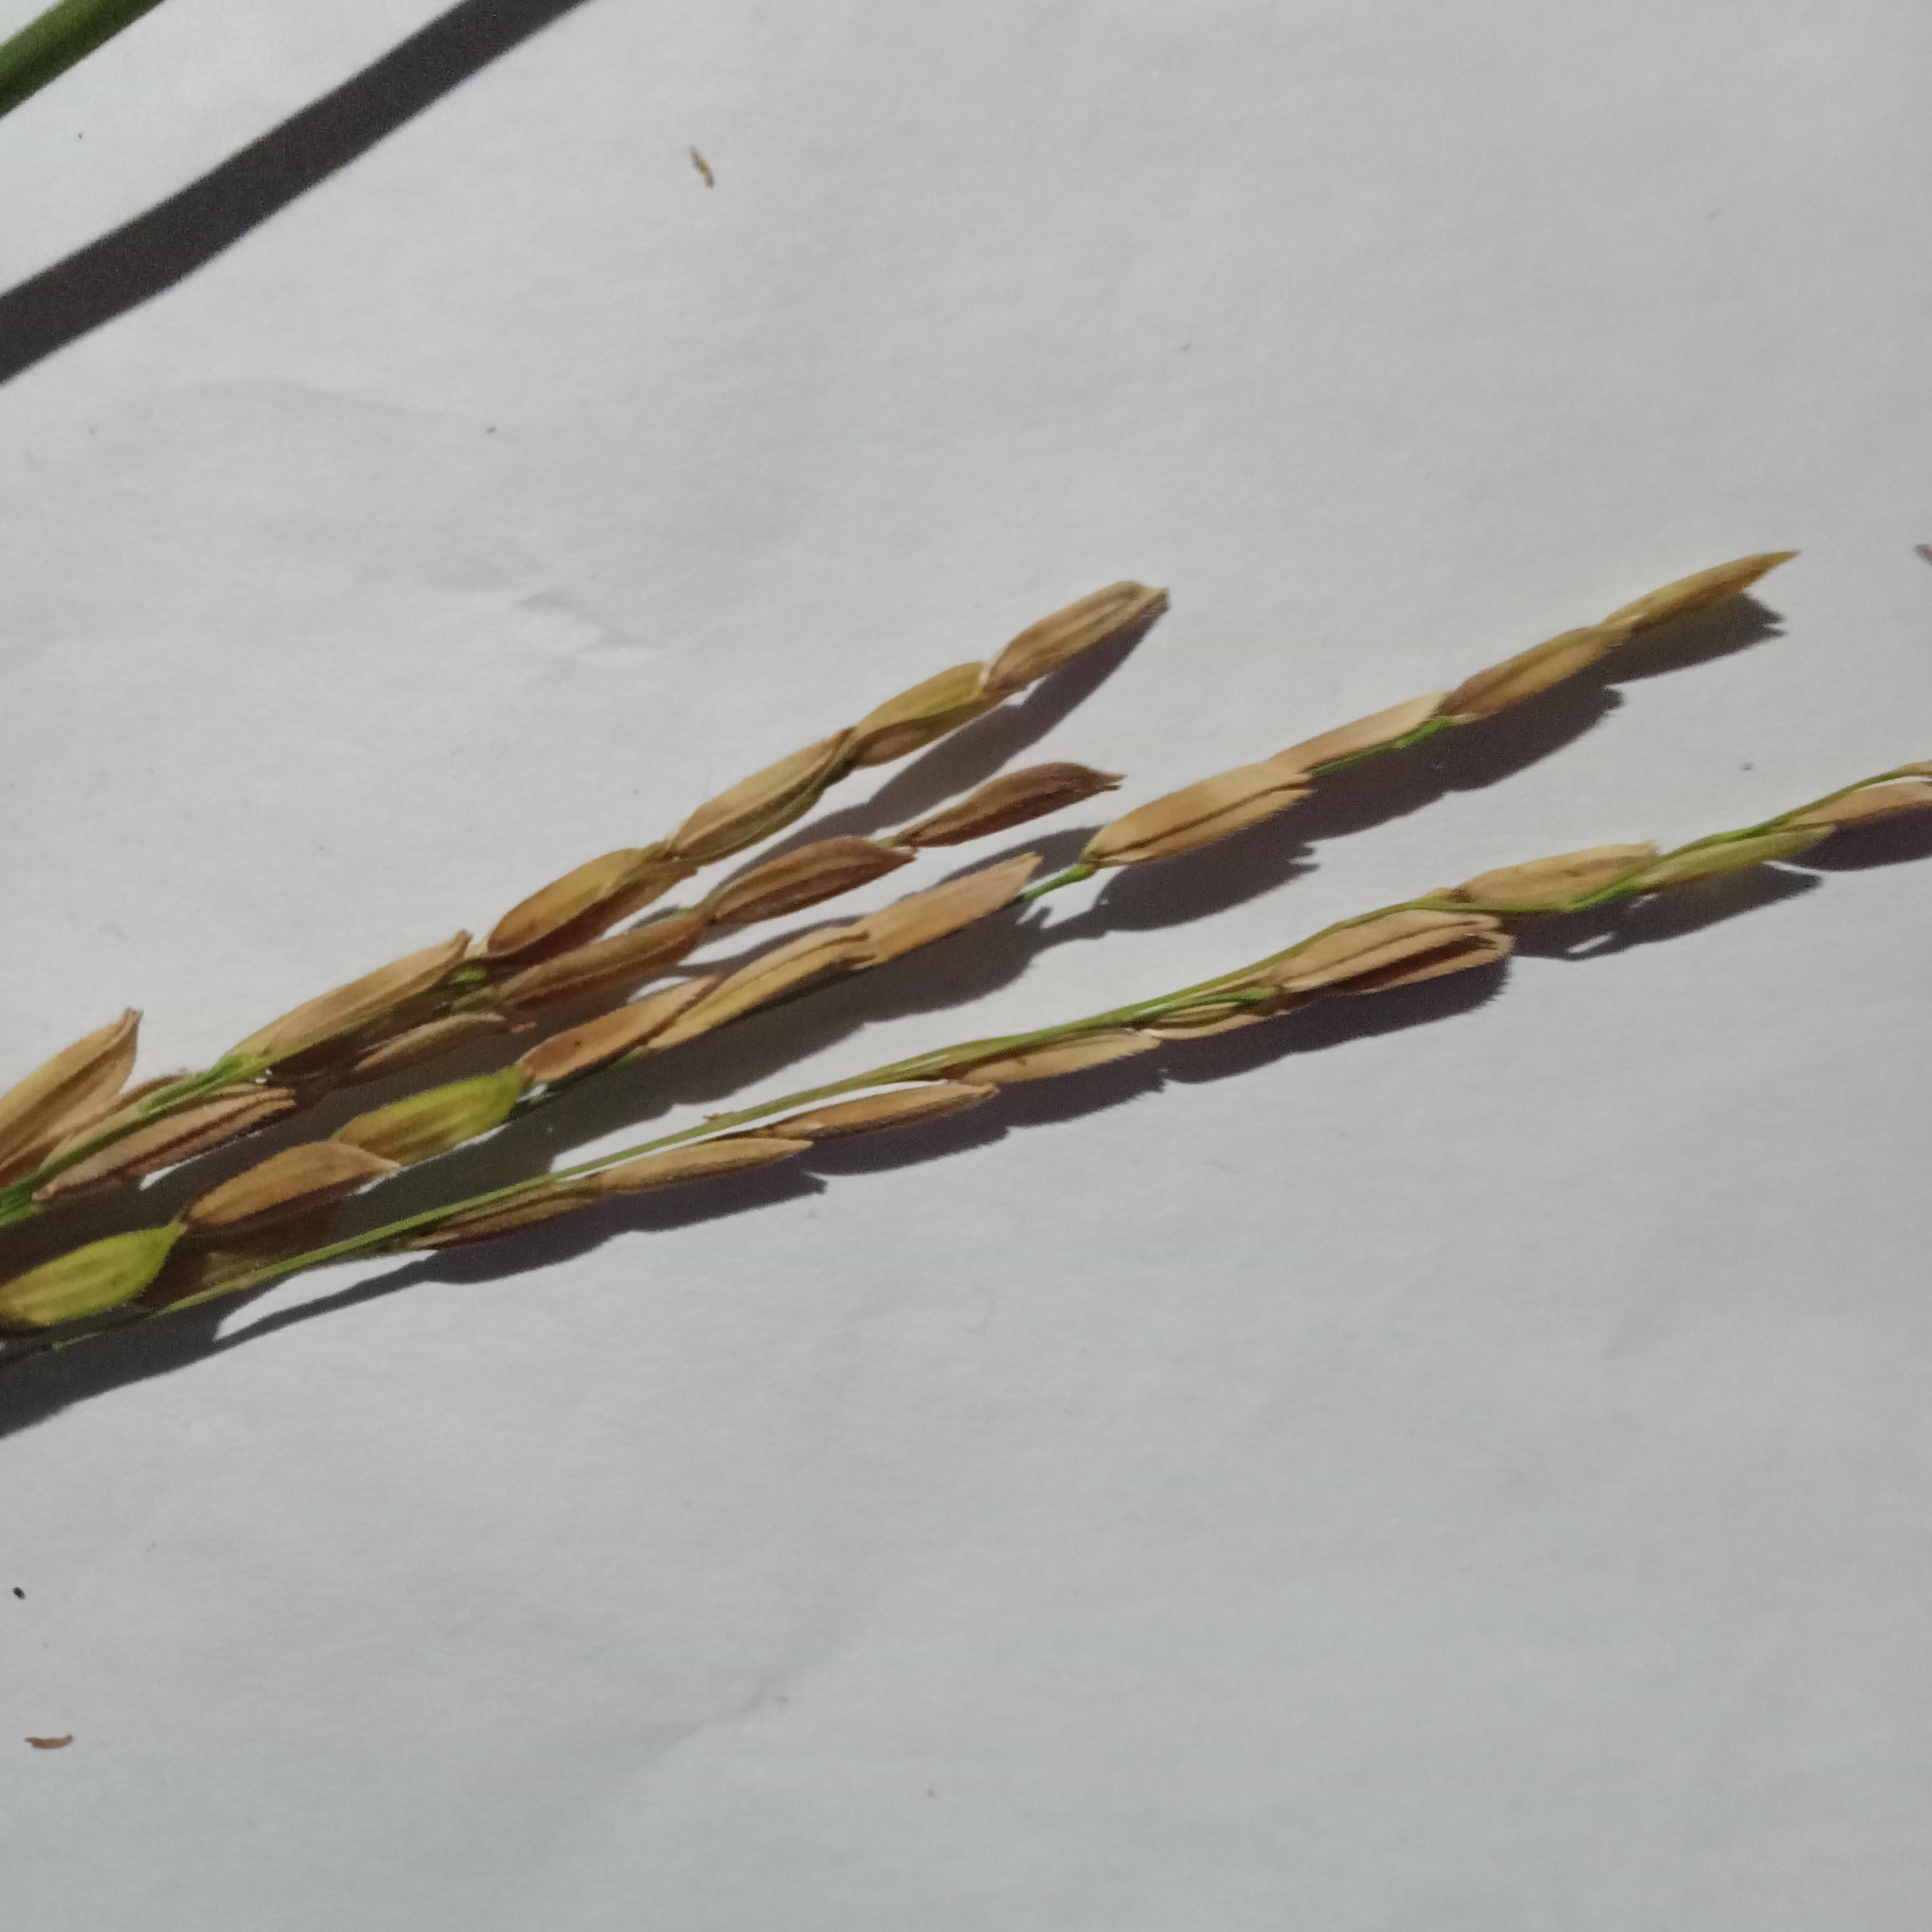
Label: Rice___Neck_Blast